Zephyr Books

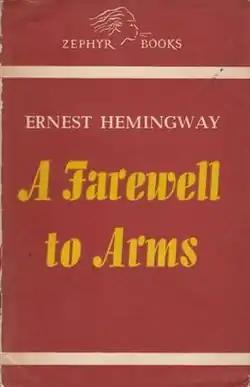
"Zephyr Books."

Zephyr Books were published by The Continental Book Company, a subsidiary of the Swedish Bonnier Group, from 1942 to 1950. The imprint took its name from the Greek god of the western wind, indicating its speciality.